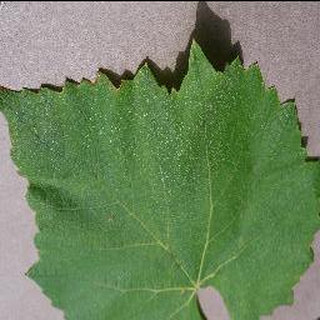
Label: healthy_grape